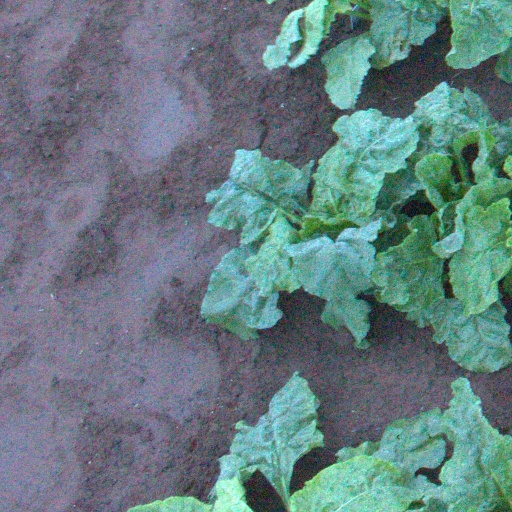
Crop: sugar beet